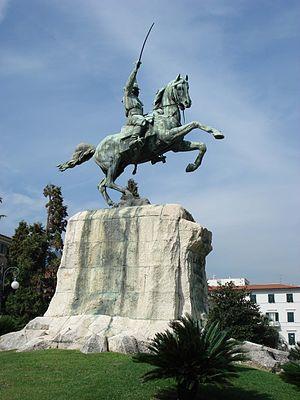
Cet article recense les statues équestres en Italie.